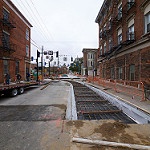
Label: street